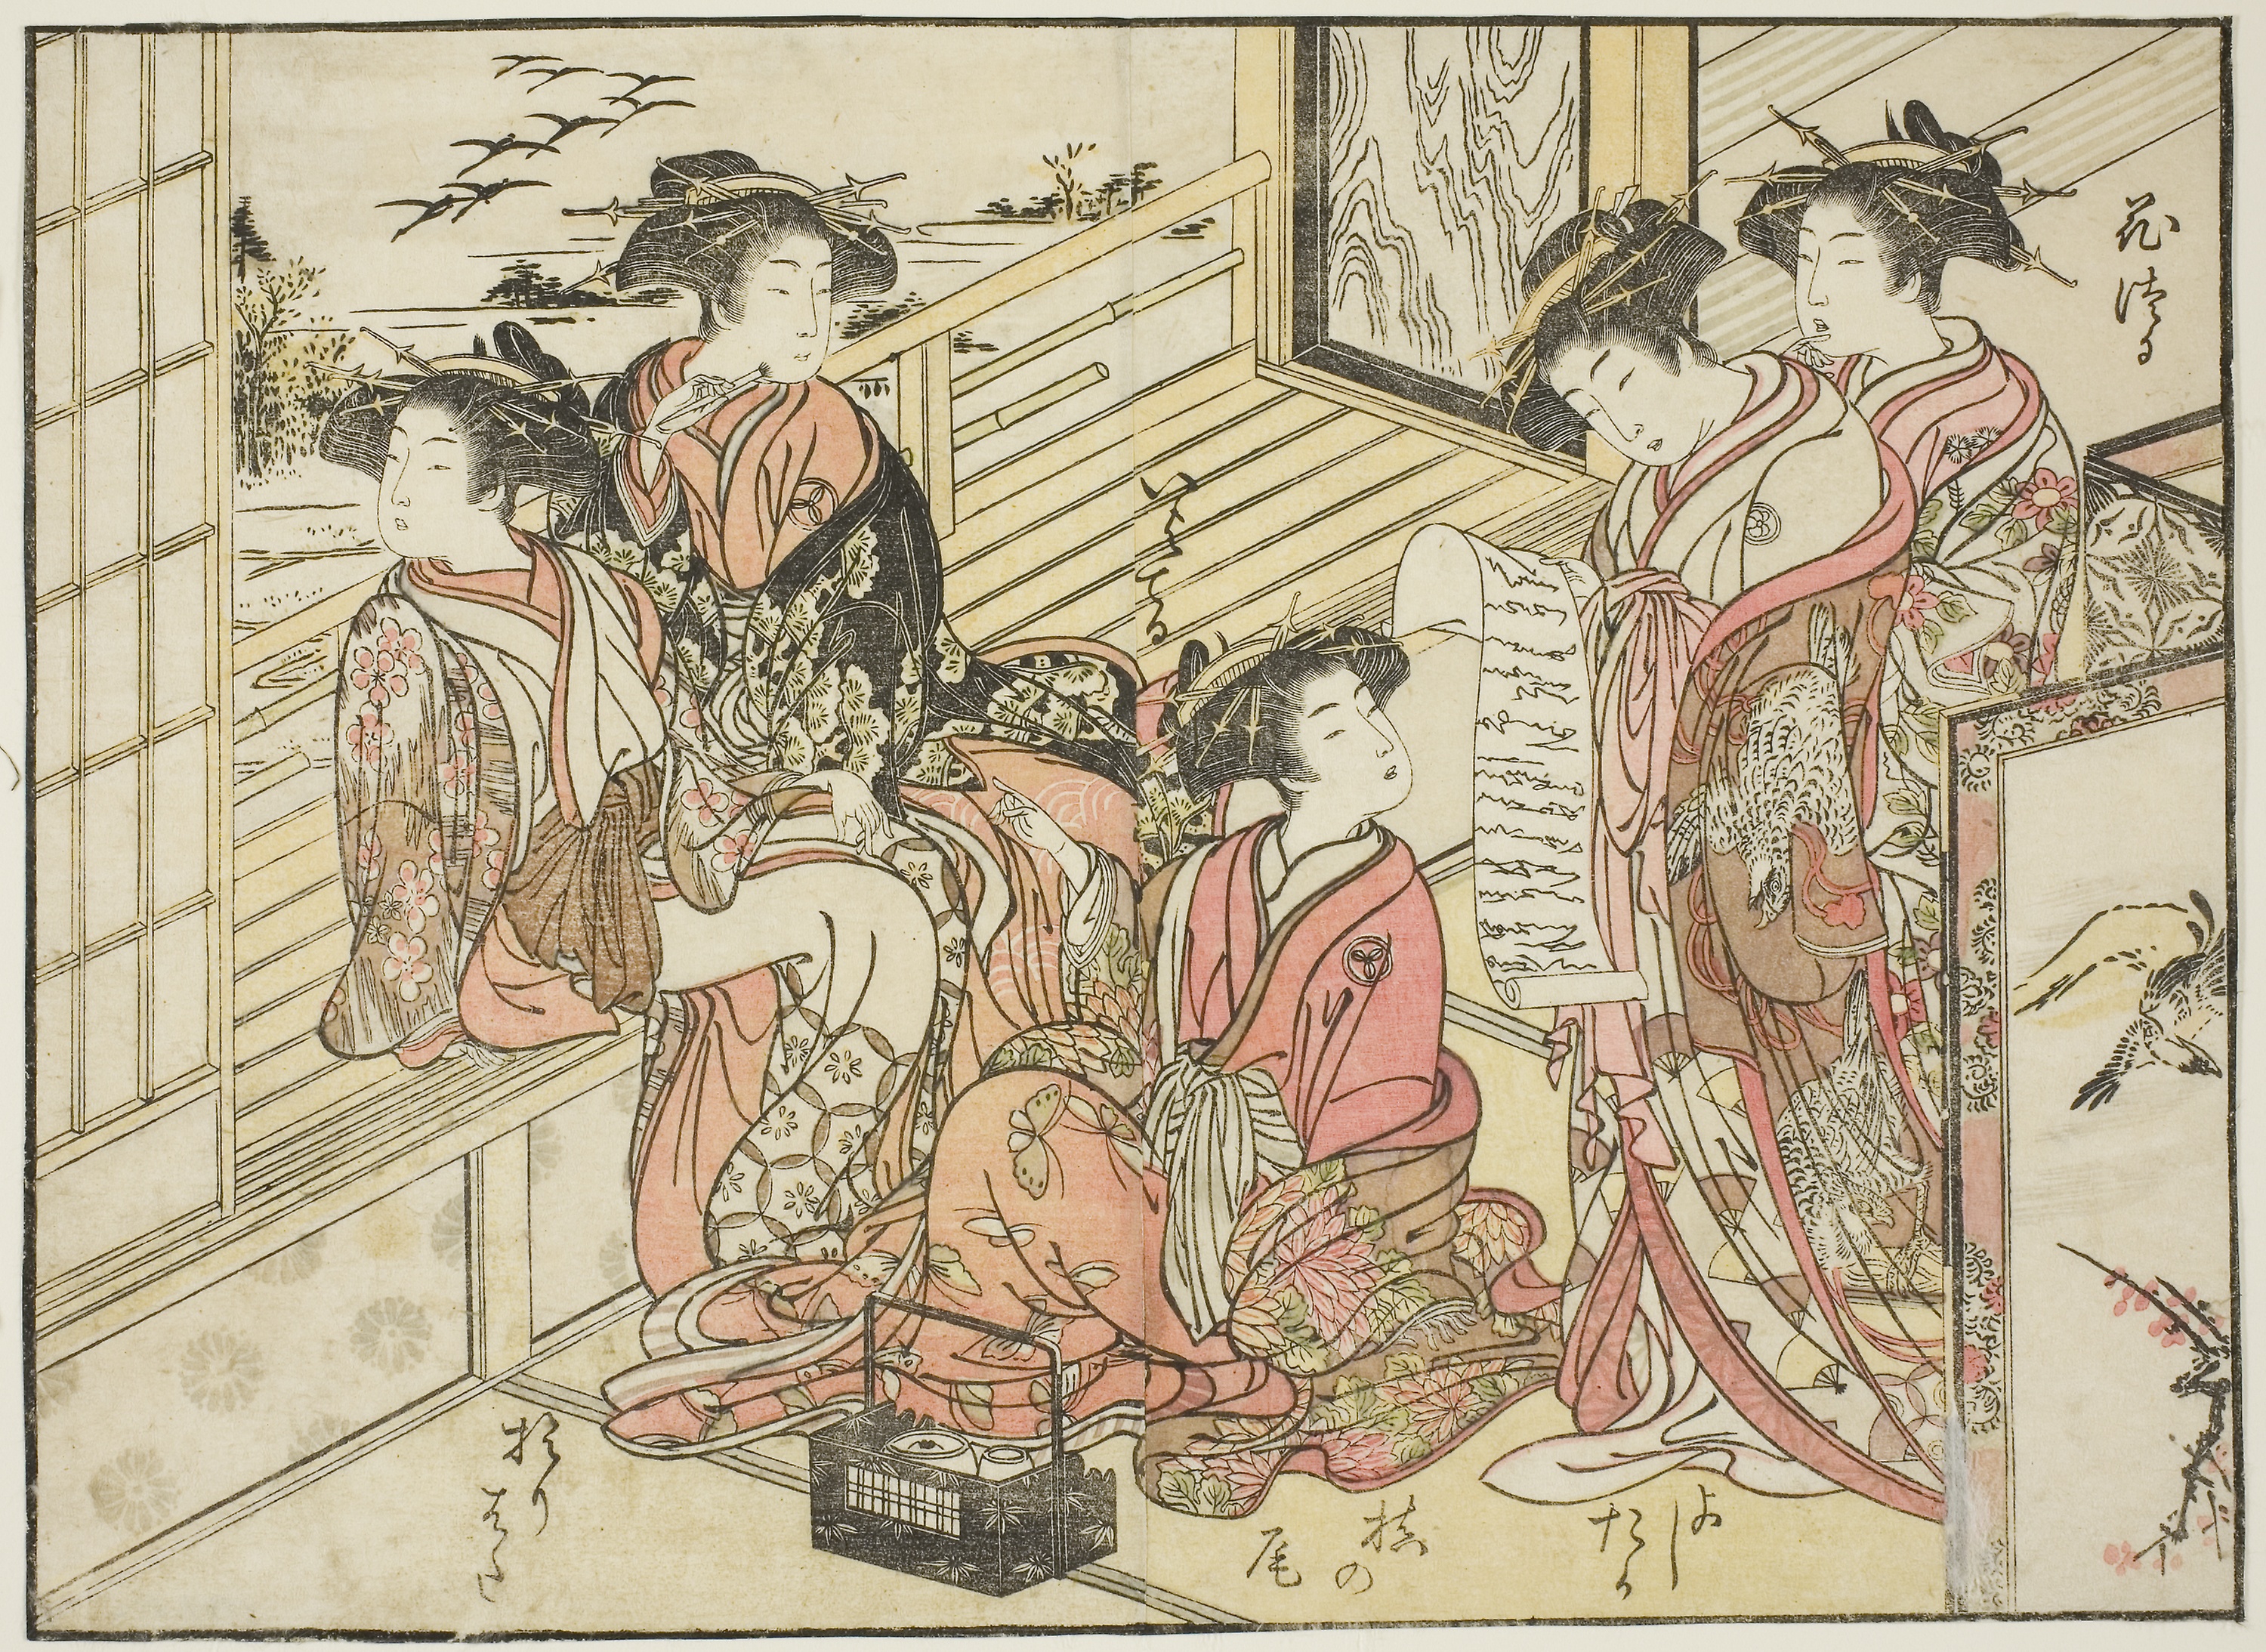
art, cartoon, illustration, painting, drawing, textile, visual arts